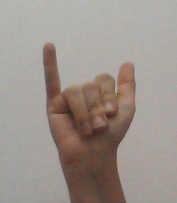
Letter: ya